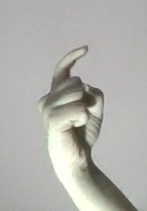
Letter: ra